Answer in natural language. Which object is closer to black colour chair (highlighted by a red box), DeskLamp (highlighted by a blue box) or sleek silver floor lamp with white drum shade (highlighted by a green box)? Choose between the following options: sleek silver floor lamp with white drum shade (highlighted by a green box) or DeskLamp (highlighted by a blue box)
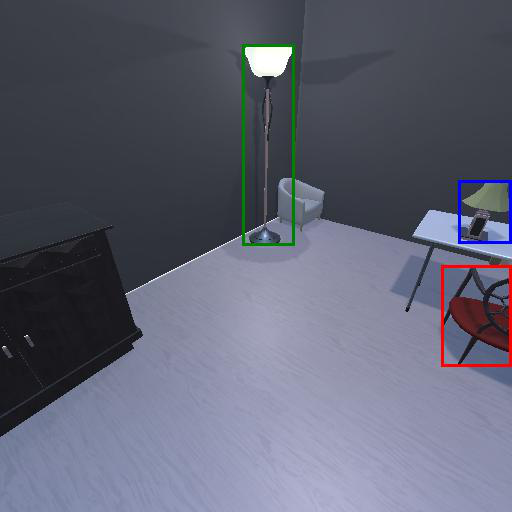
<answer>DeskLamp (highlighted by a blue box)</answer>